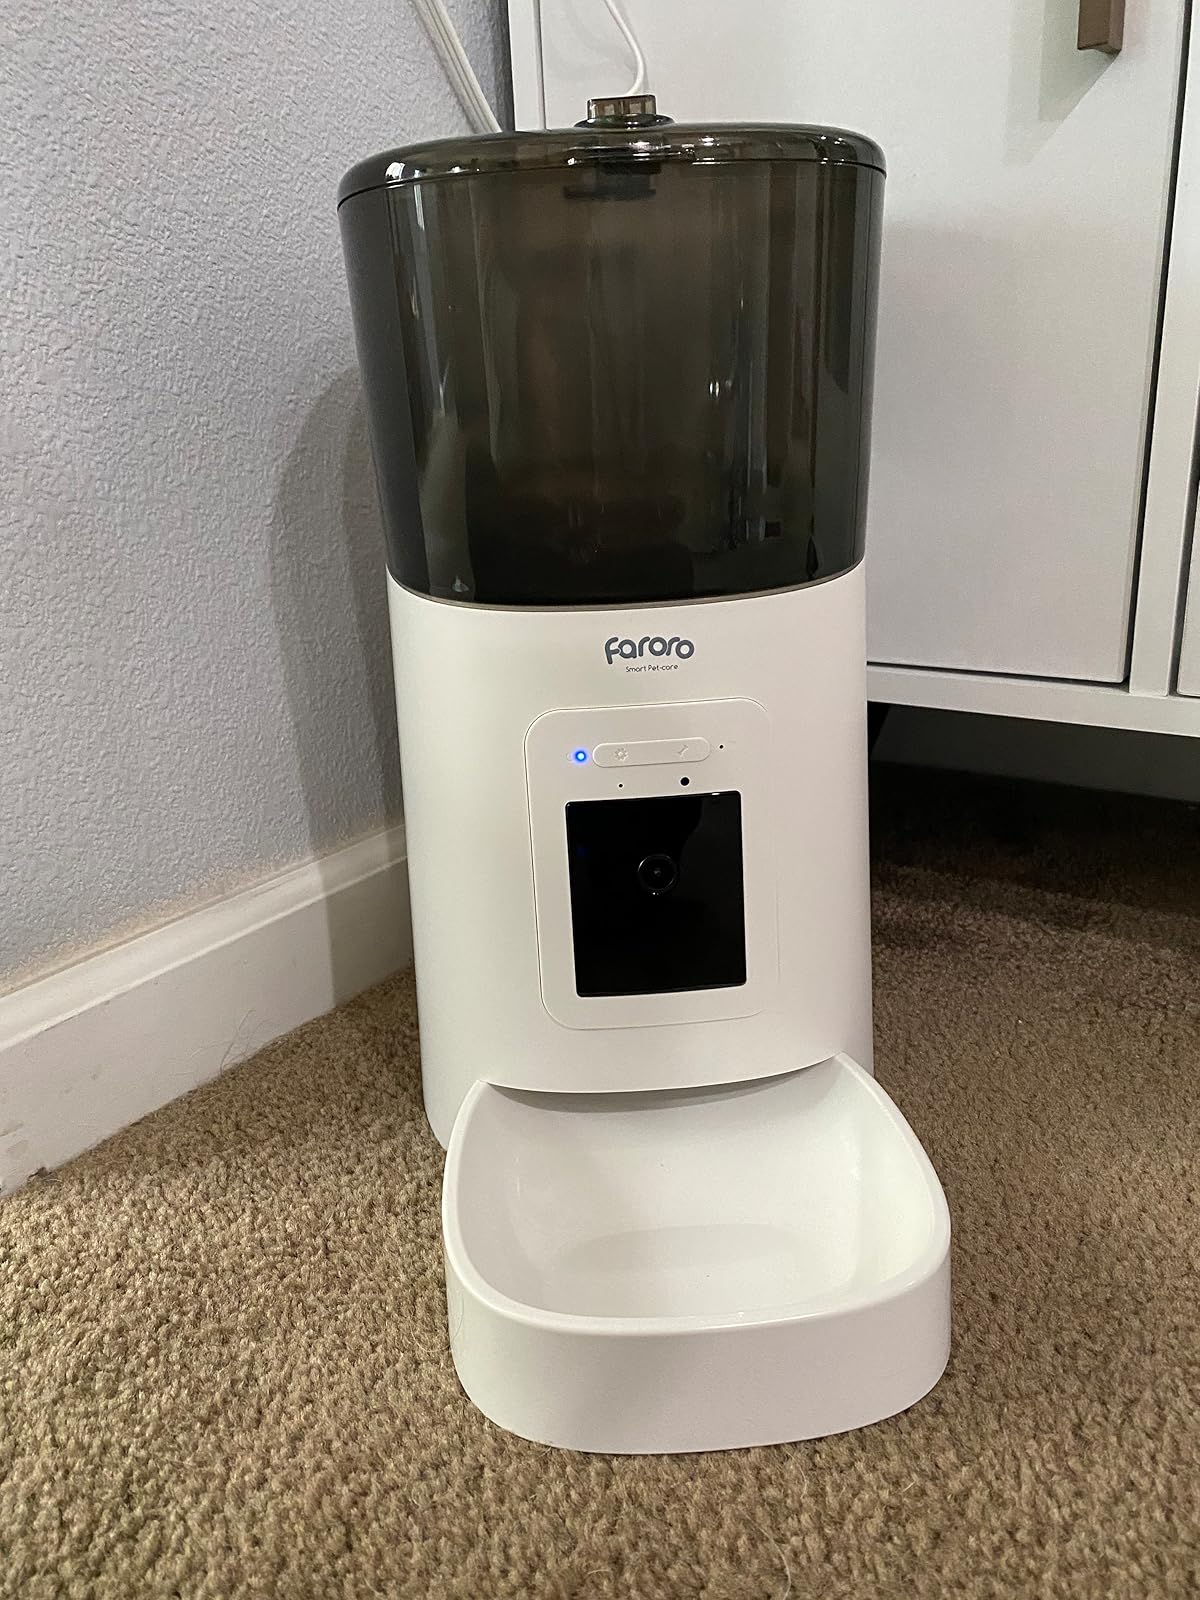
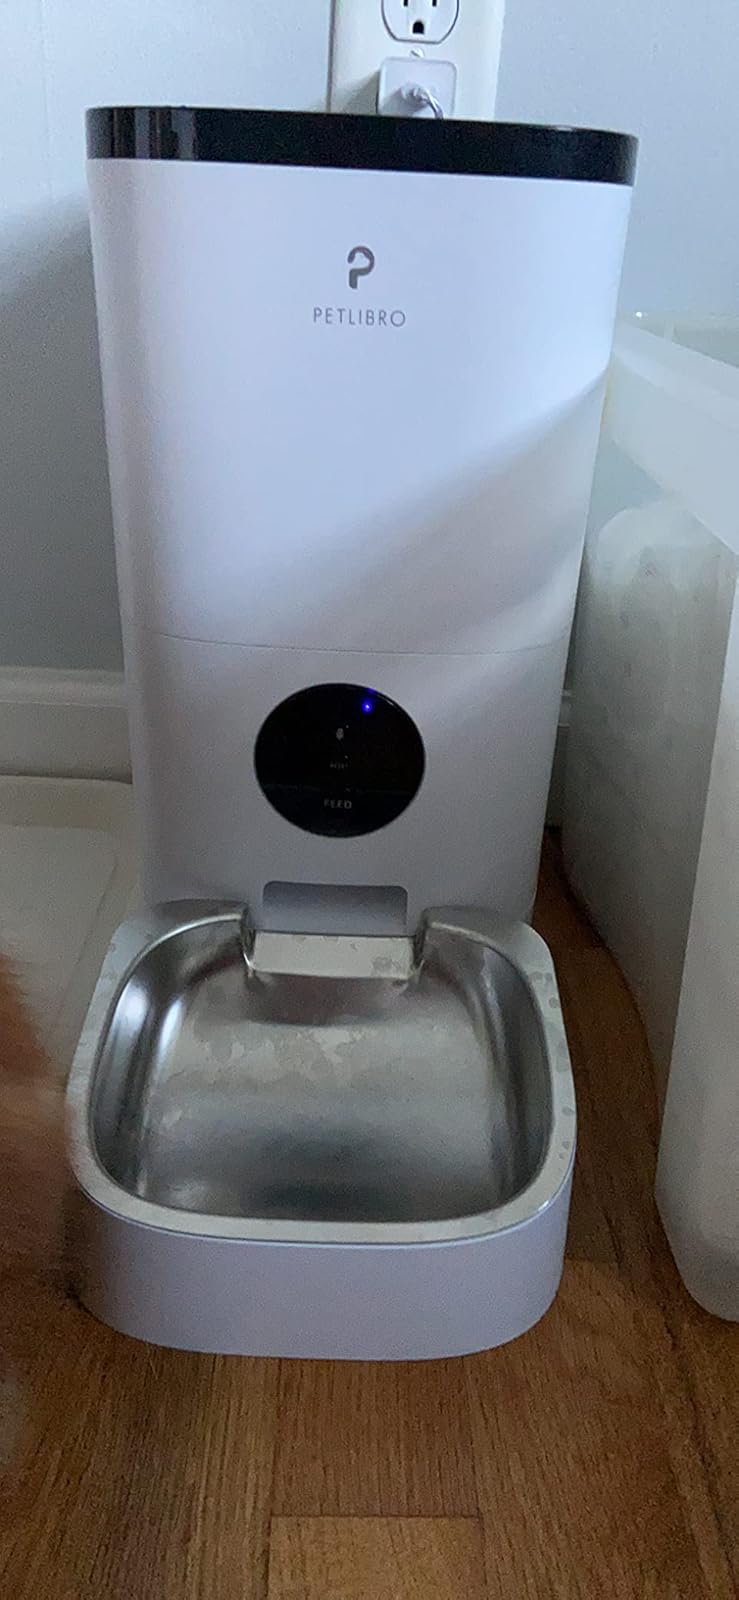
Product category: items_feeder
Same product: no